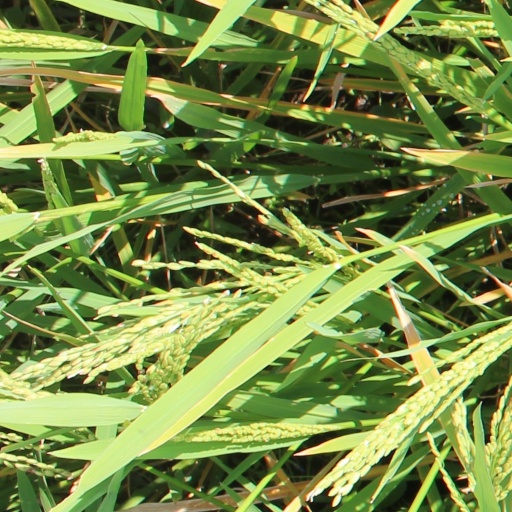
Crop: rice